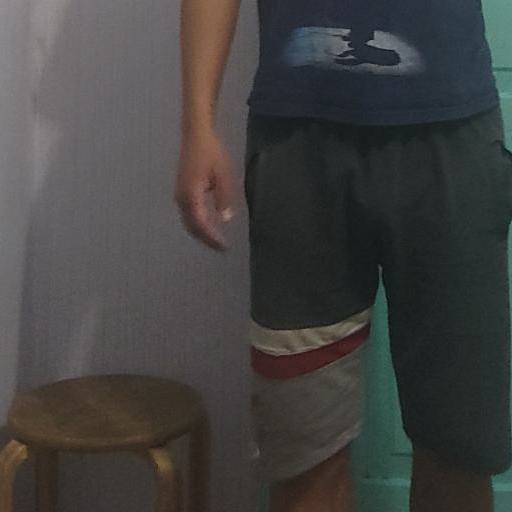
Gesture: no_gesture